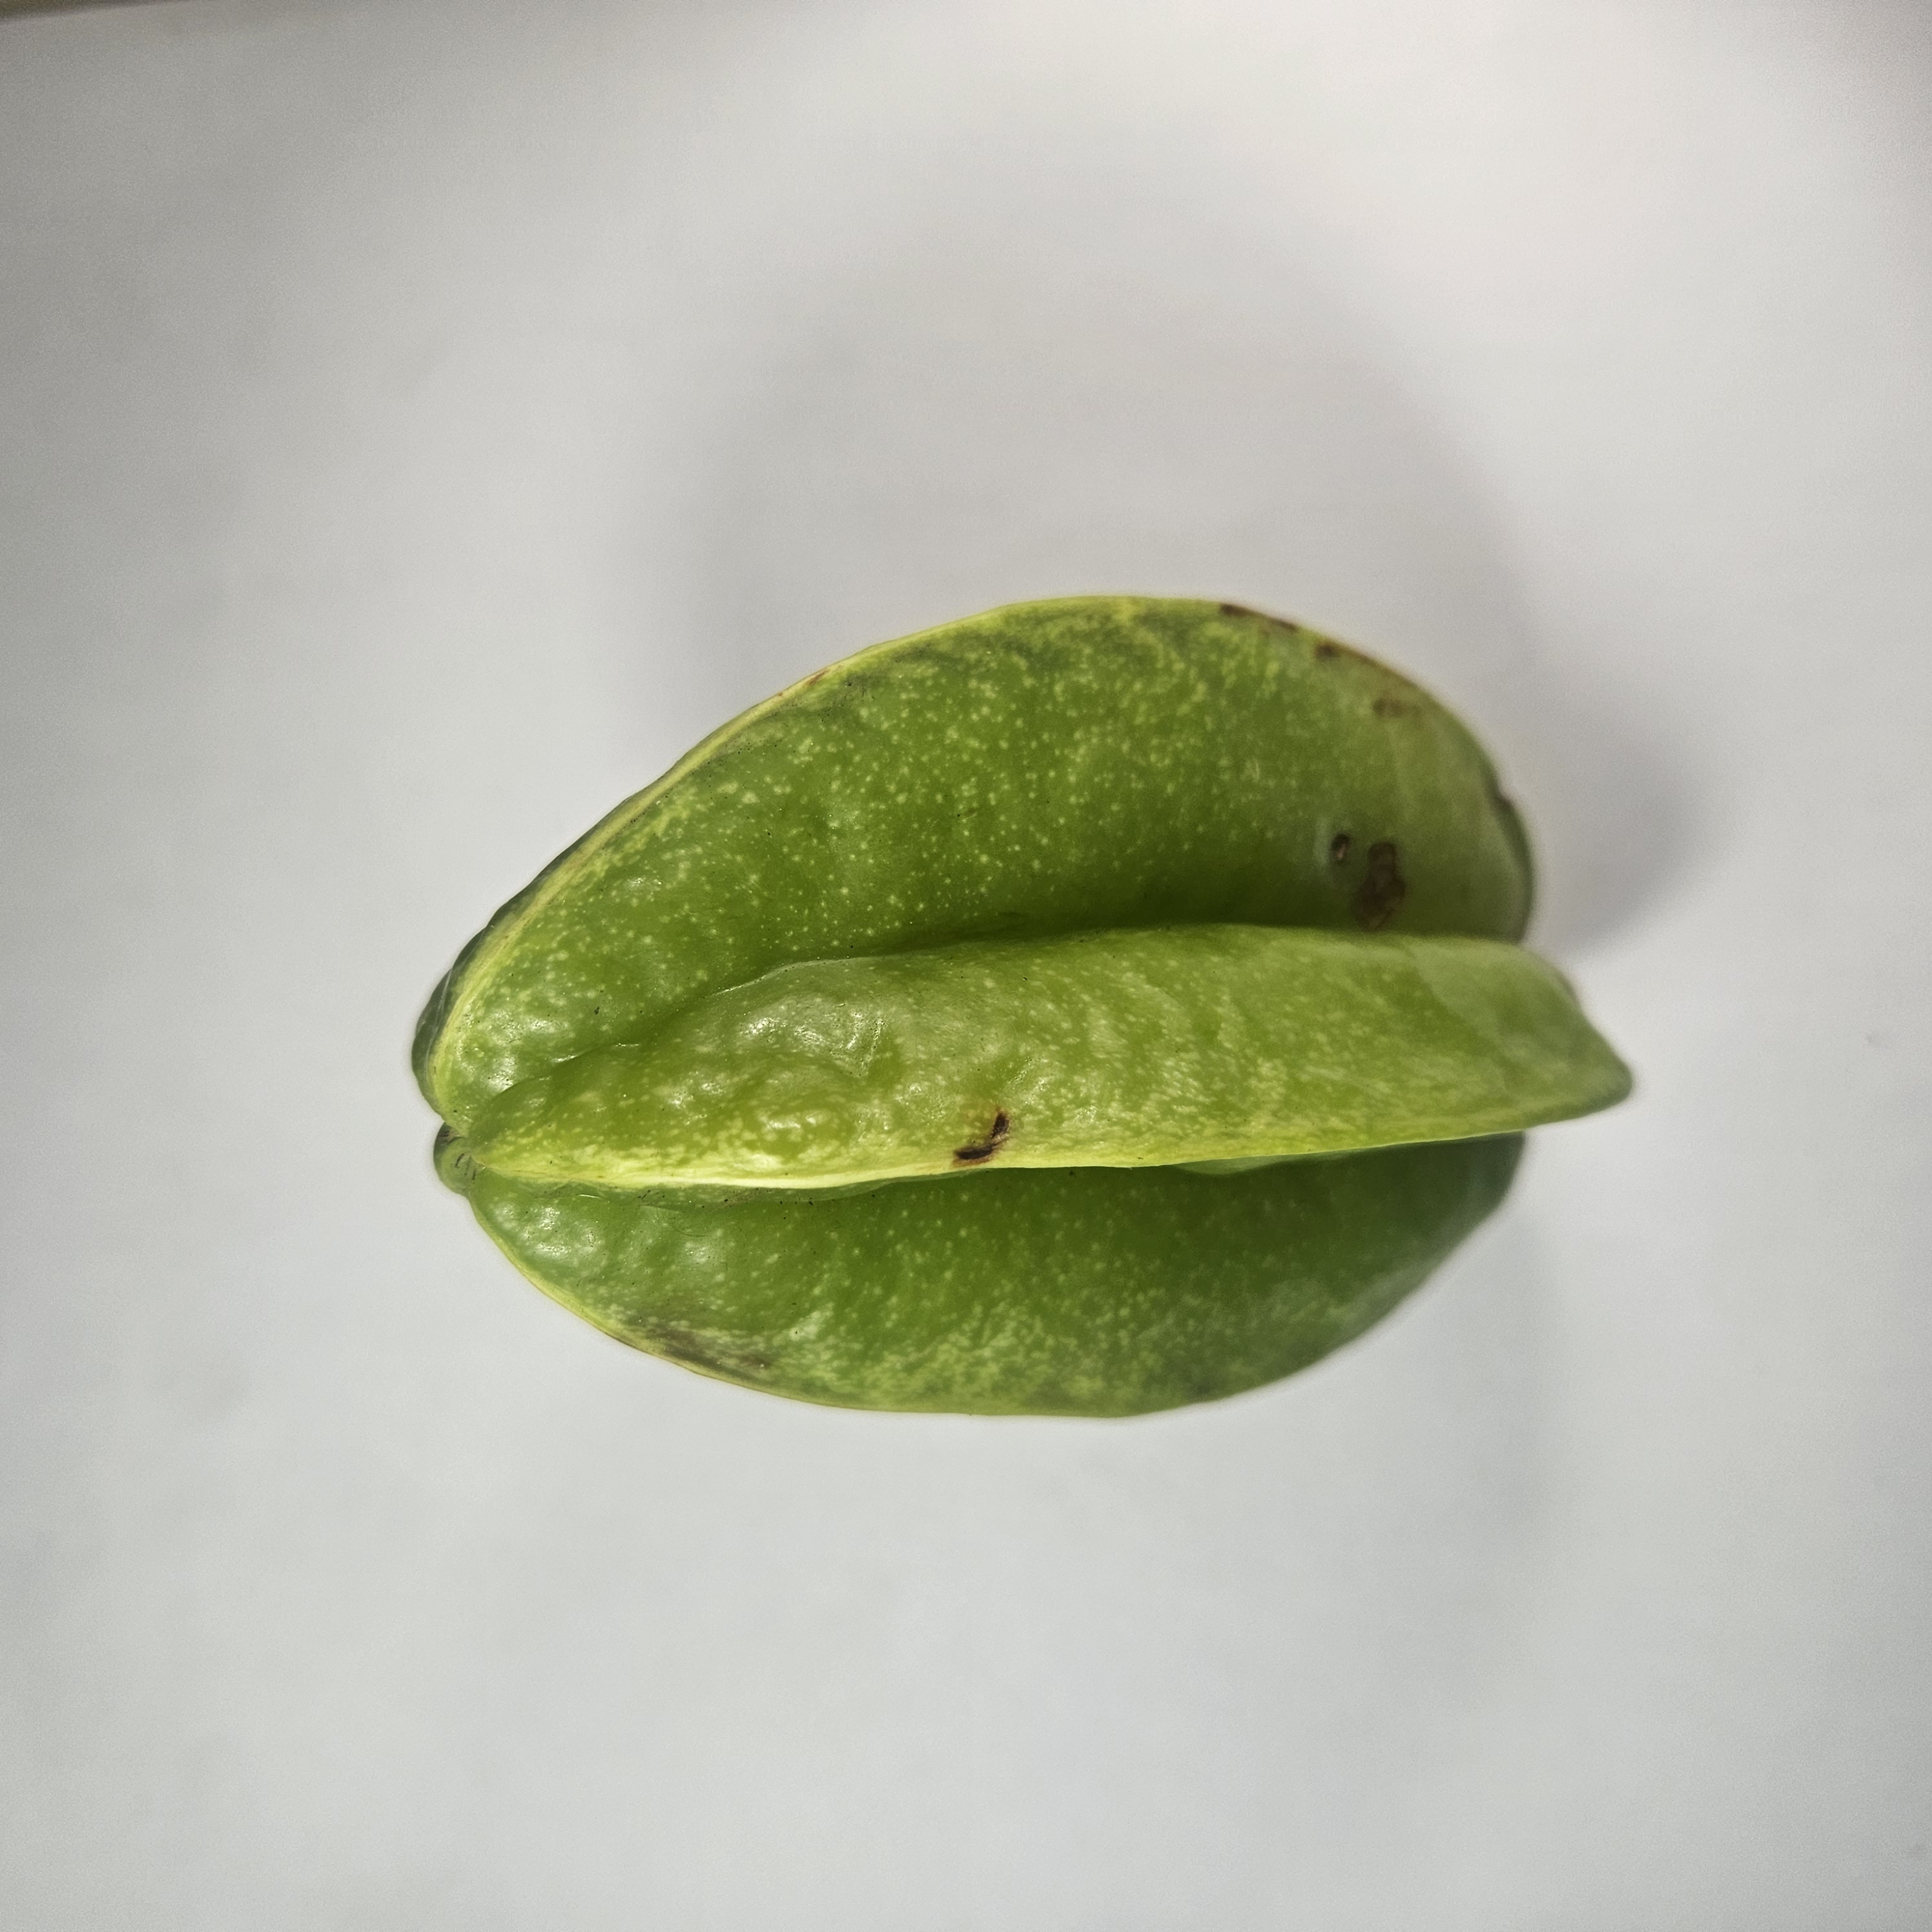
Label: Unhealthy Fruits